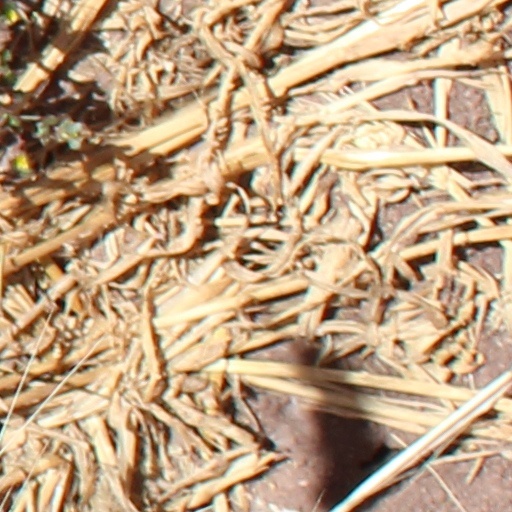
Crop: wheat